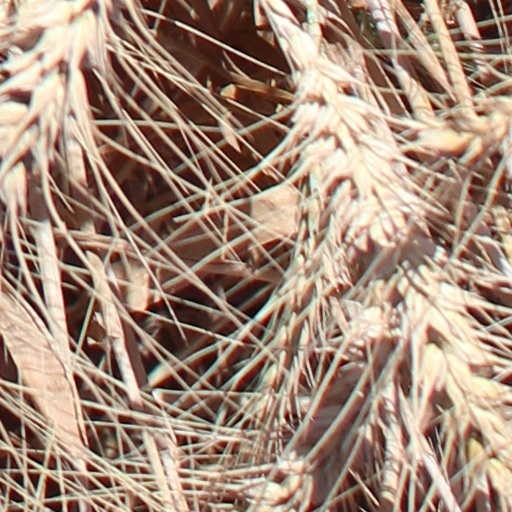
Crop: wheat